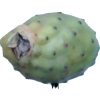
Label: cactus_fruit_green